Tom Cruise

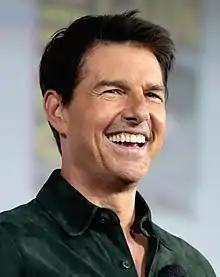
Cruise at the 2019 San Diego Comic-Con

In 2022, Cruise reprised his role as Captain Pete "Maverick" Mitchell in "", a film which he also produced. The film premiered at the Cannes Film Festival where Cruise earned an Honorary Palme d'Or. The film was released to widespread critical praise, with many reviewers deeming it superior to its predecessor. The film broke several box office records upon its release; earning over , becoming the highest-grossing film of his career. Cruise earned for the film, when combining ticket sales, his salary, and his cut of home entertainment rentals and streaming revenues.